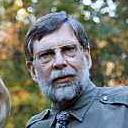
Age: 49